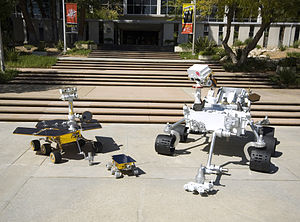
Curiosity
Størrelser på marsrobotter:Spirit, Sojourner og Curiosity.
Curiosity er en sekshjulet marsrobot der blev opsendt d. 26. november 2011 kl. 16:02 dansk tid. Curiosity landede i Gale-krateret på Mars d. 6. august 2012 kl. 7:31 dansk tid. Denne rover er tre gange så tung og dobbelt så bred som de to Mars Exploration Rovers som landede i 2004. Efter landingen skal Curiosity analysere mange jordprøver og klippestykker. Curiosity forventes at virke i mindst et marsår og skal udforske et større område end nogen tidligere rover. Den skal undersøge Mars’ tidligere og nuværende evne at opretholde liv.